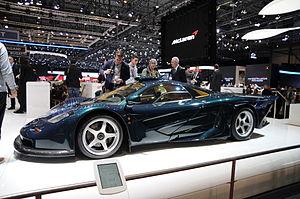
Salon international de l'automobile de Genève 2015